Baldwin-Ziegler Polar Expedition

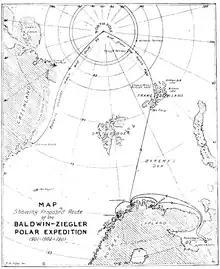
Planned route

The 1901-1902 Baldwin-Ziegler Polar Expedition was a failed attempt to reach the North Pole from Franz Josef Land. The expedition was led by meteorologist and financed by William Ziegler who had made a fortune with baking powder.